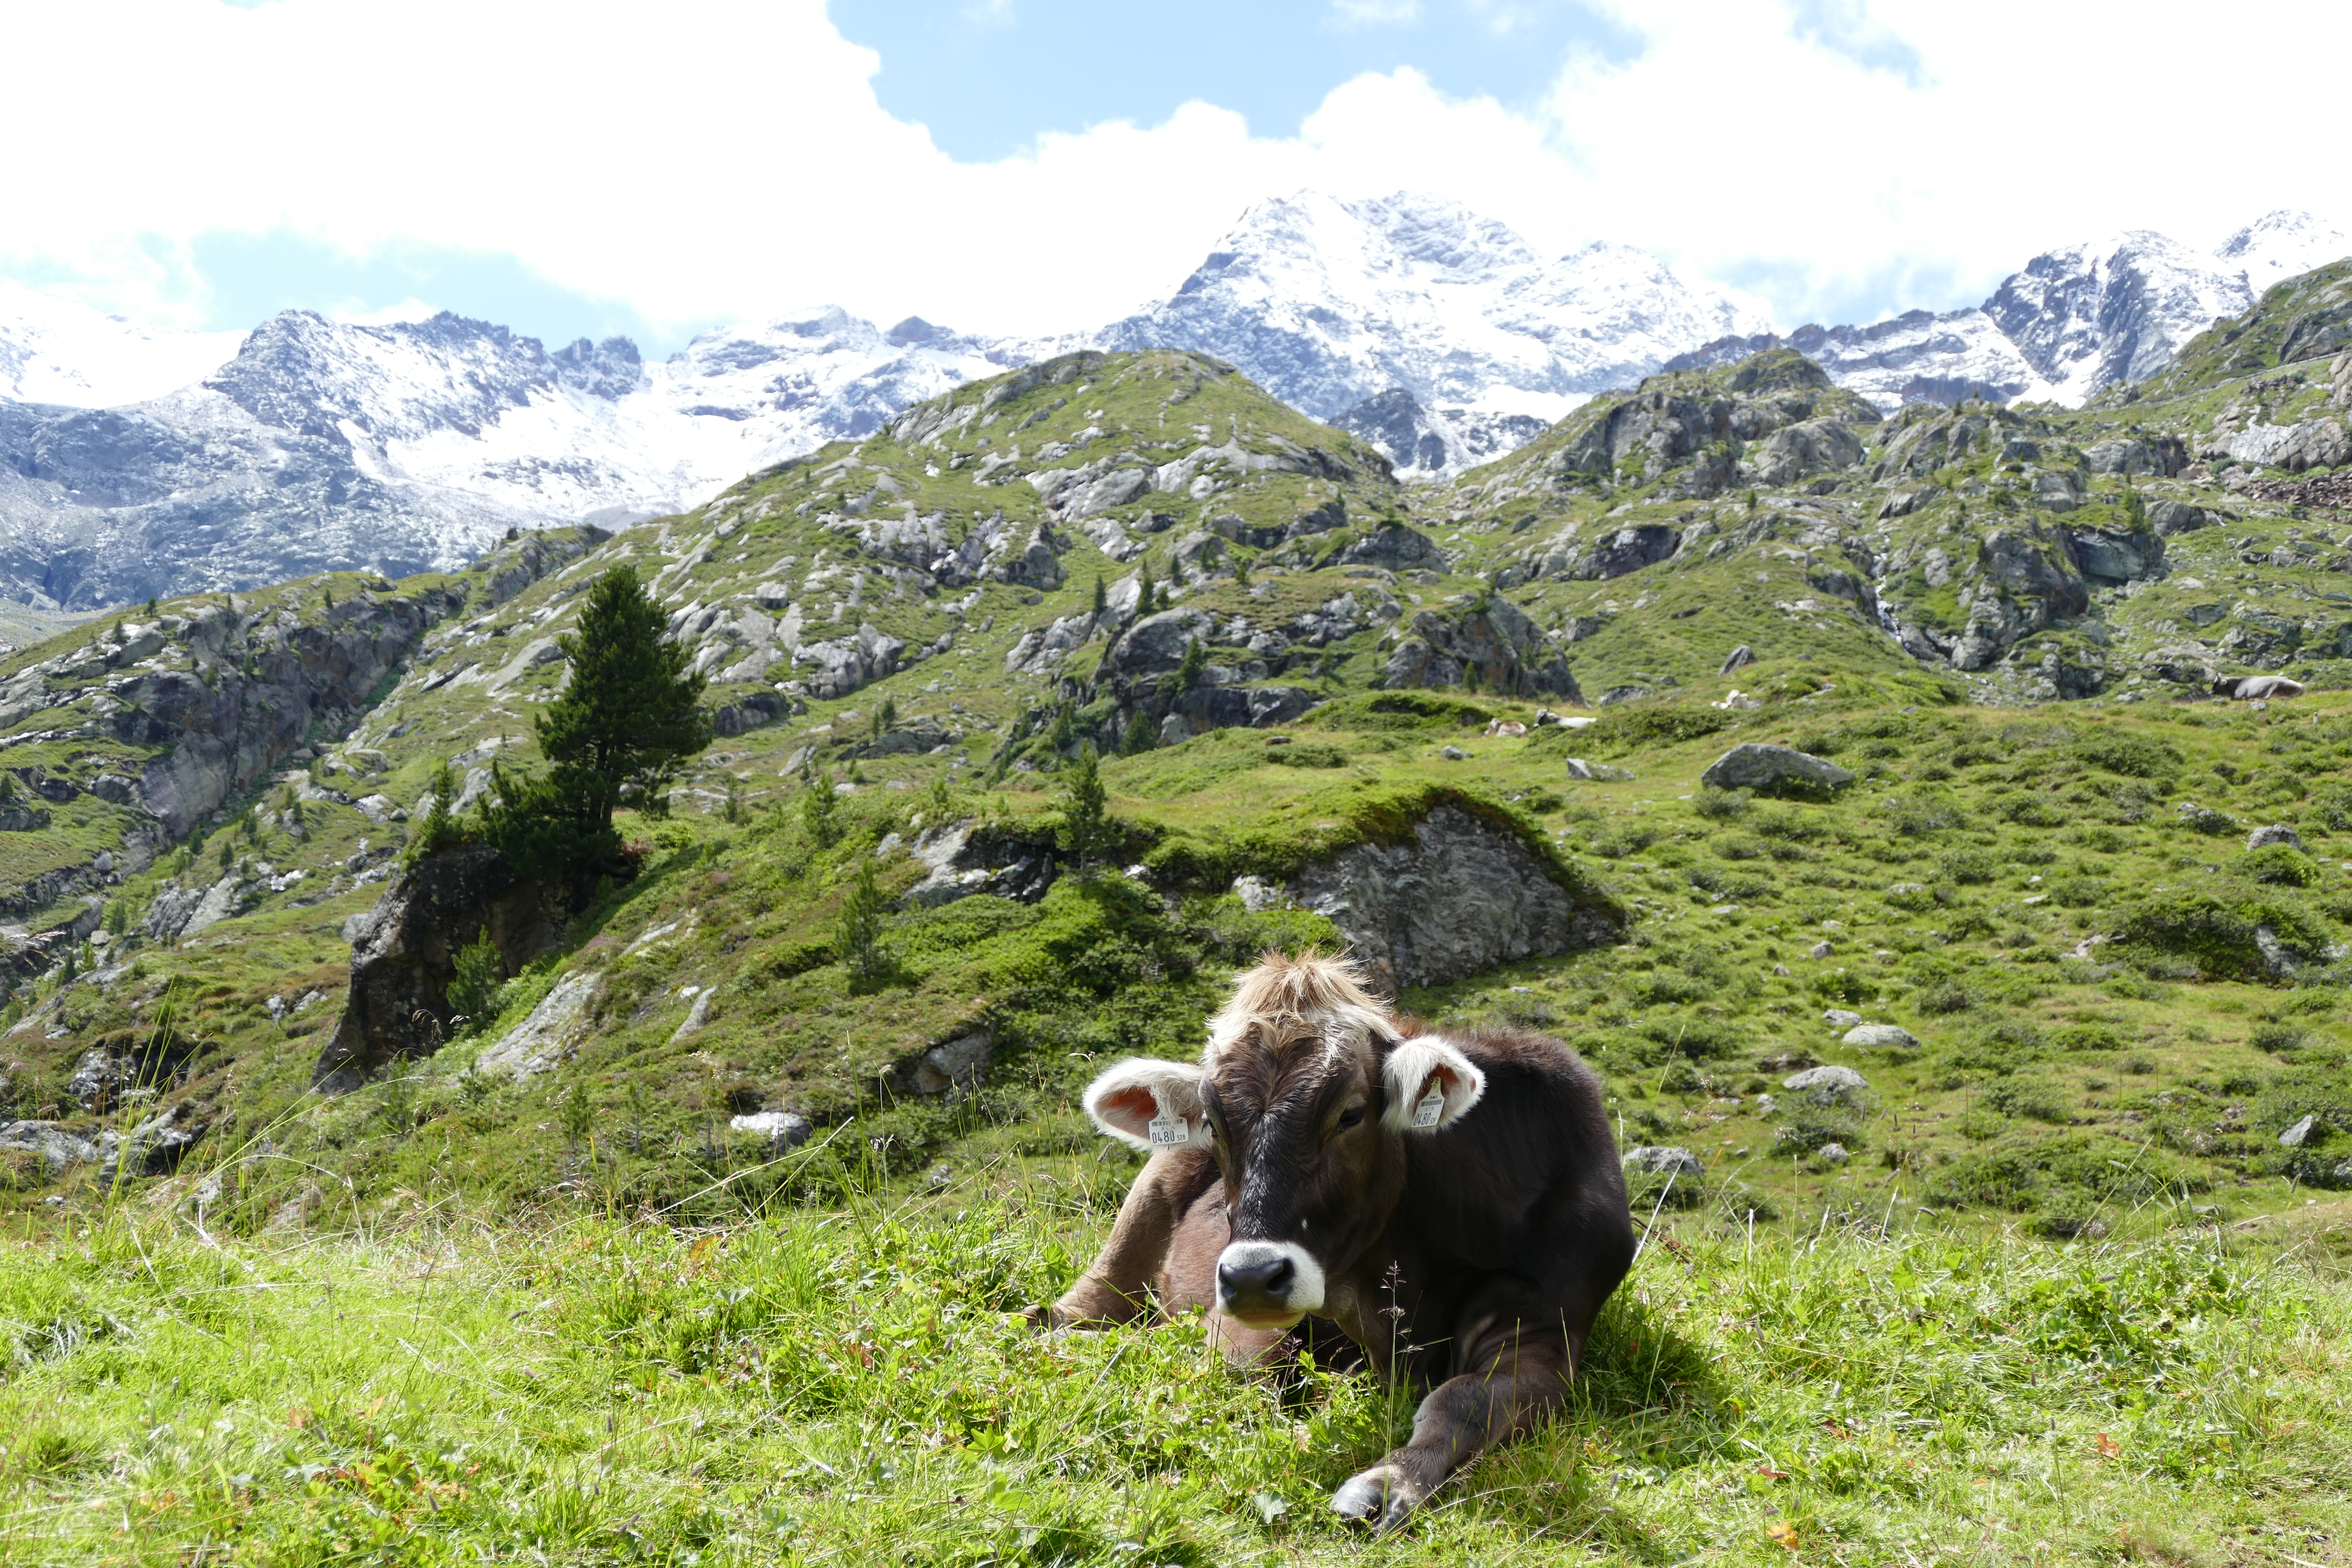
animal, mountainous landforms, highland, mountain, pasture, mountain range, bovine, wilderness, alps, yak, hill station, grassland, meadow, dairy cow, hill, ridge, valley, livestock, massif